Llanmaes

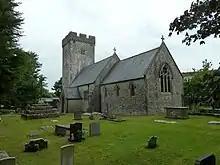
St Cattwg's Church, Llanmaes

There may have been a church at Llanmaes as early as the 5th or 6th century, but the church we see today (St Cattwg's) was built in the 13th century with the earliest mention in 1254. The four-stage tower was added in 1632 and the church was restored in the late Victorian period.